Nubian Jak Community Trust

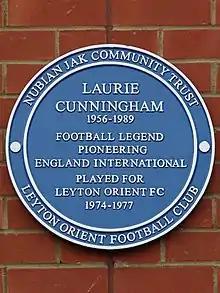
Blue plaque for Laurie Cunningham, outside Brisbane Road

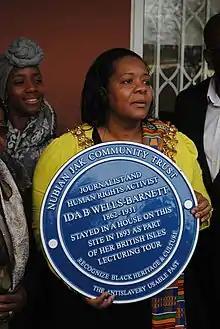
Lord Mayor of Birmingham, Yvonne Mosquito, with the Edgbaston blue plaque

On Armistice Day 2014, as part of the four-year centenary commemorating World War I, the Nubian Jak Community Trust temporarily displayed Britain's first dedicated African and Caribbean War Memorial to servicemen and women from Africa and the Caribbean, who served alongside Britain and the Allied Forces during World War I and World War II at the Black Cultural Archives in Brixton, before its eventual permanent installation on London's Windrush Square, on 22 June 2017.